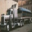
Label: truck